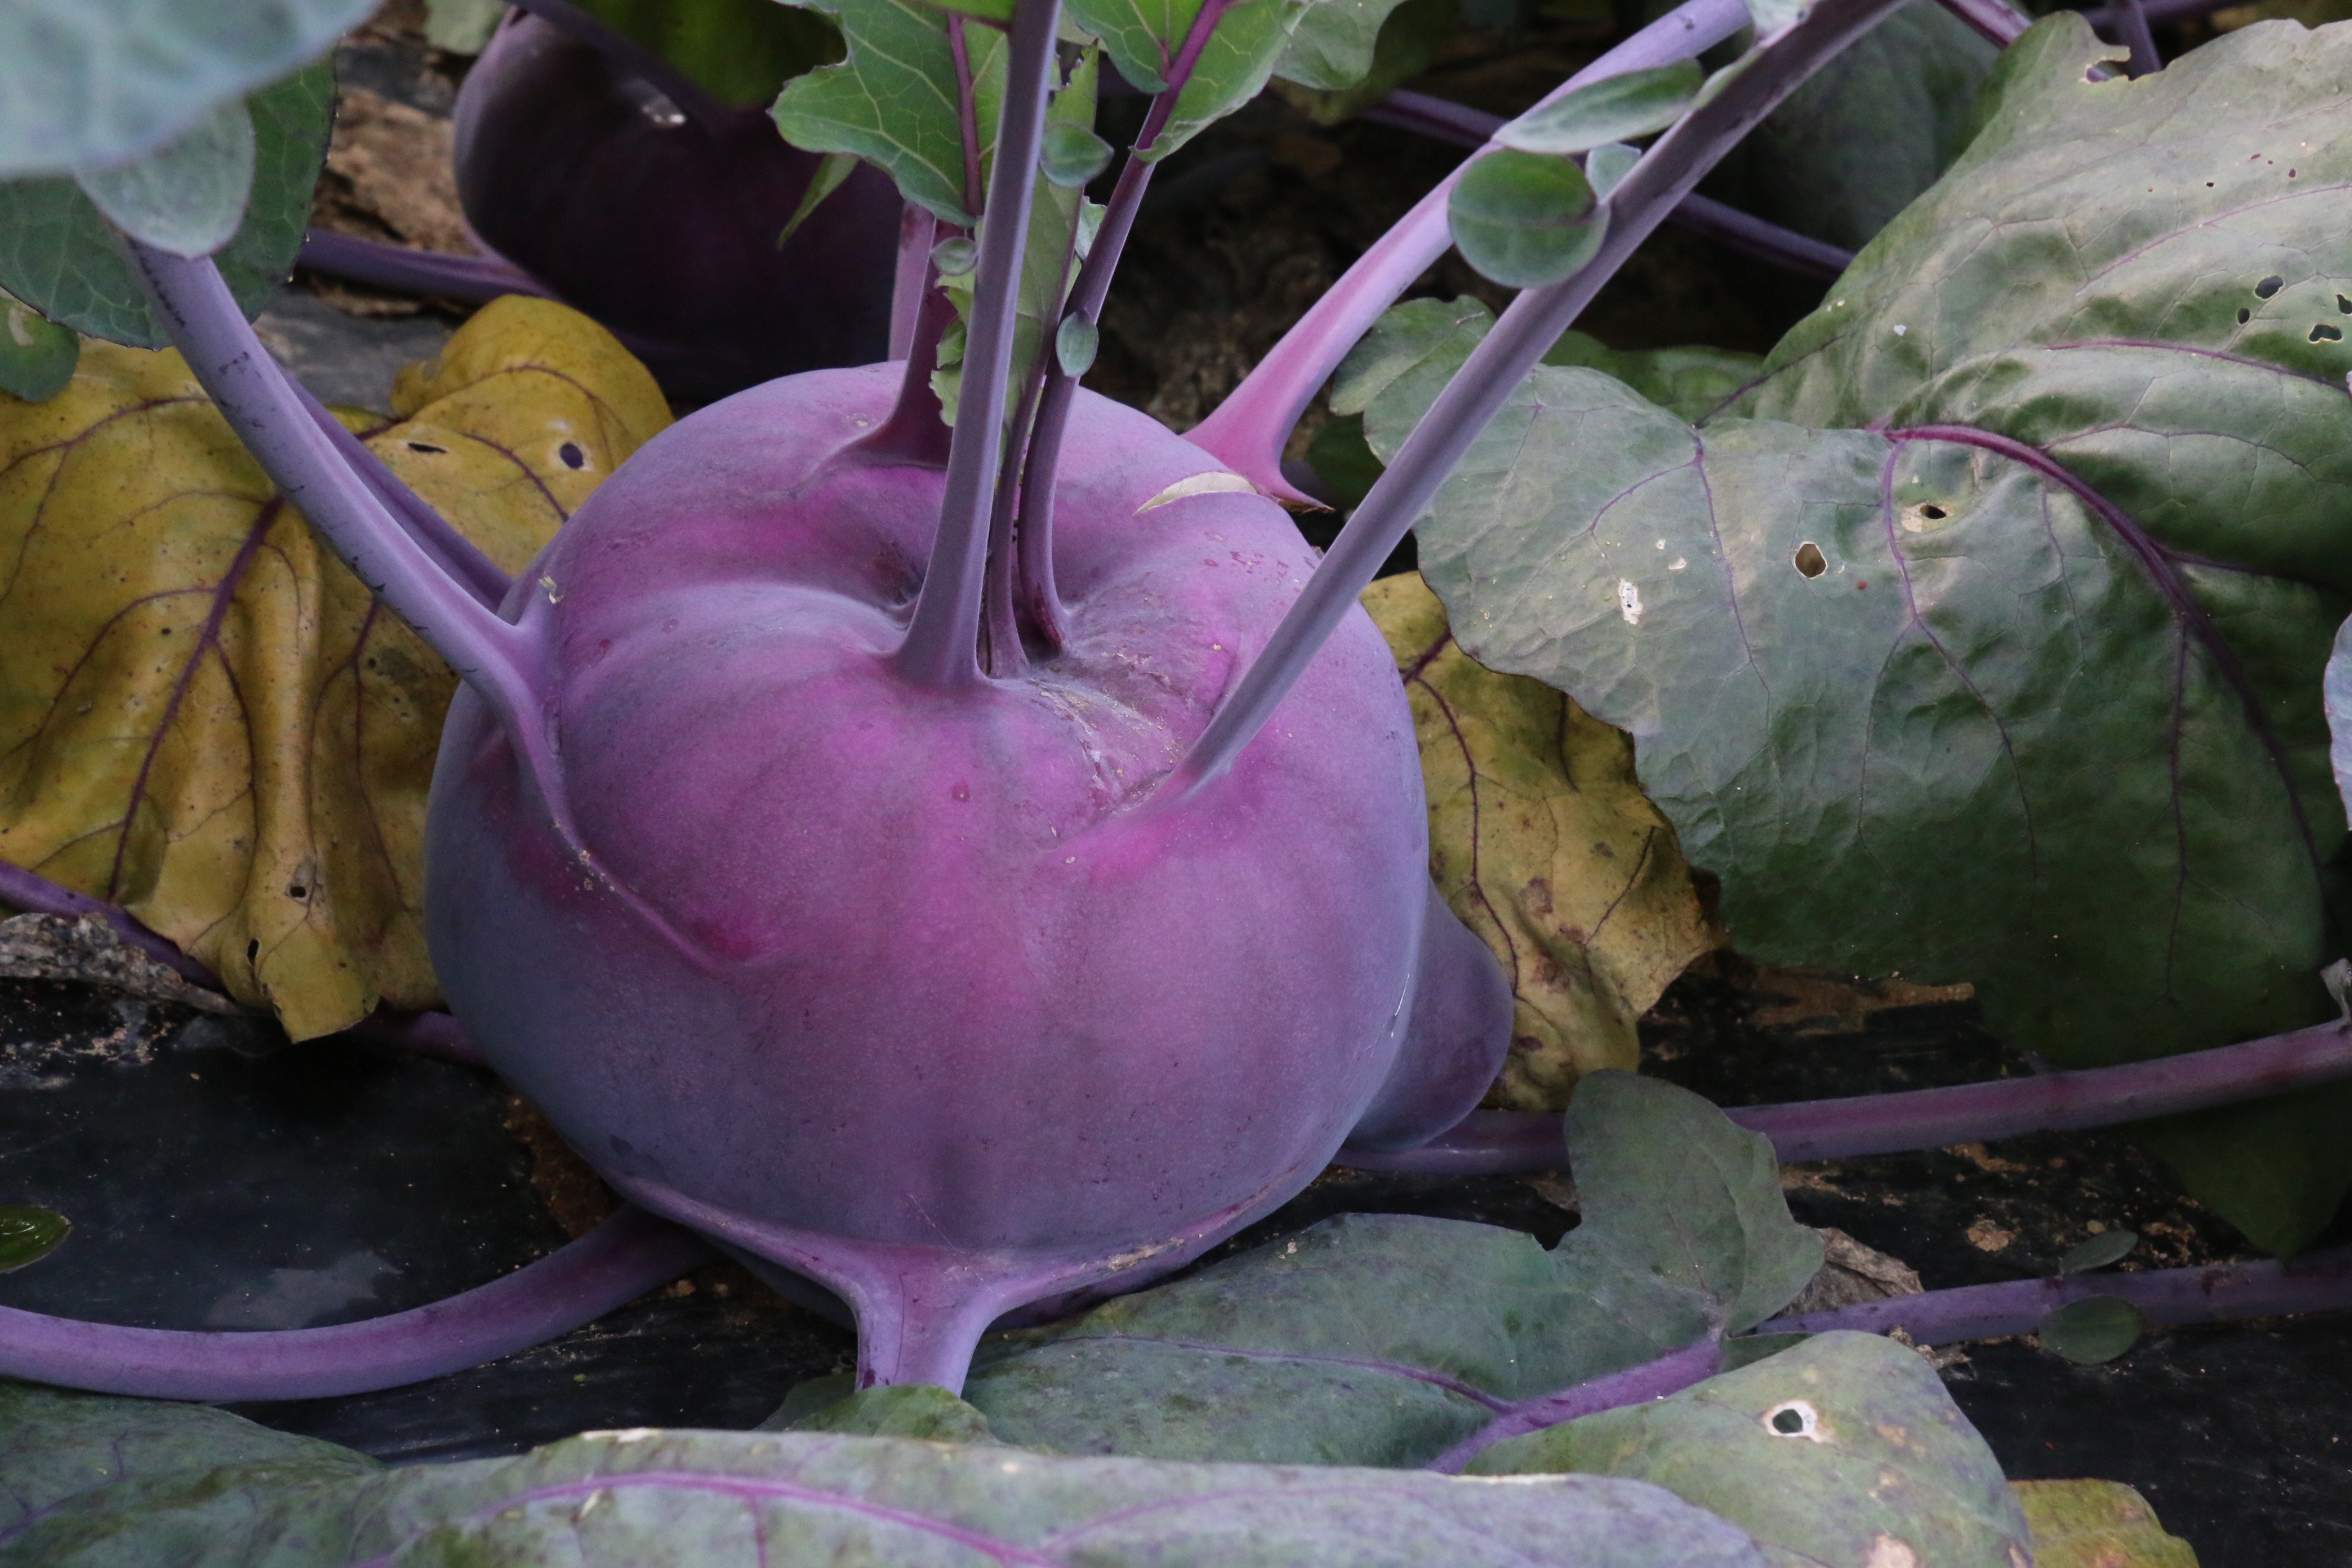
plant, flower, food, produce, vegetable, gourd, kohlrabi, flowering plant, coke ratio, purples cola non, cola non harvest, land plant